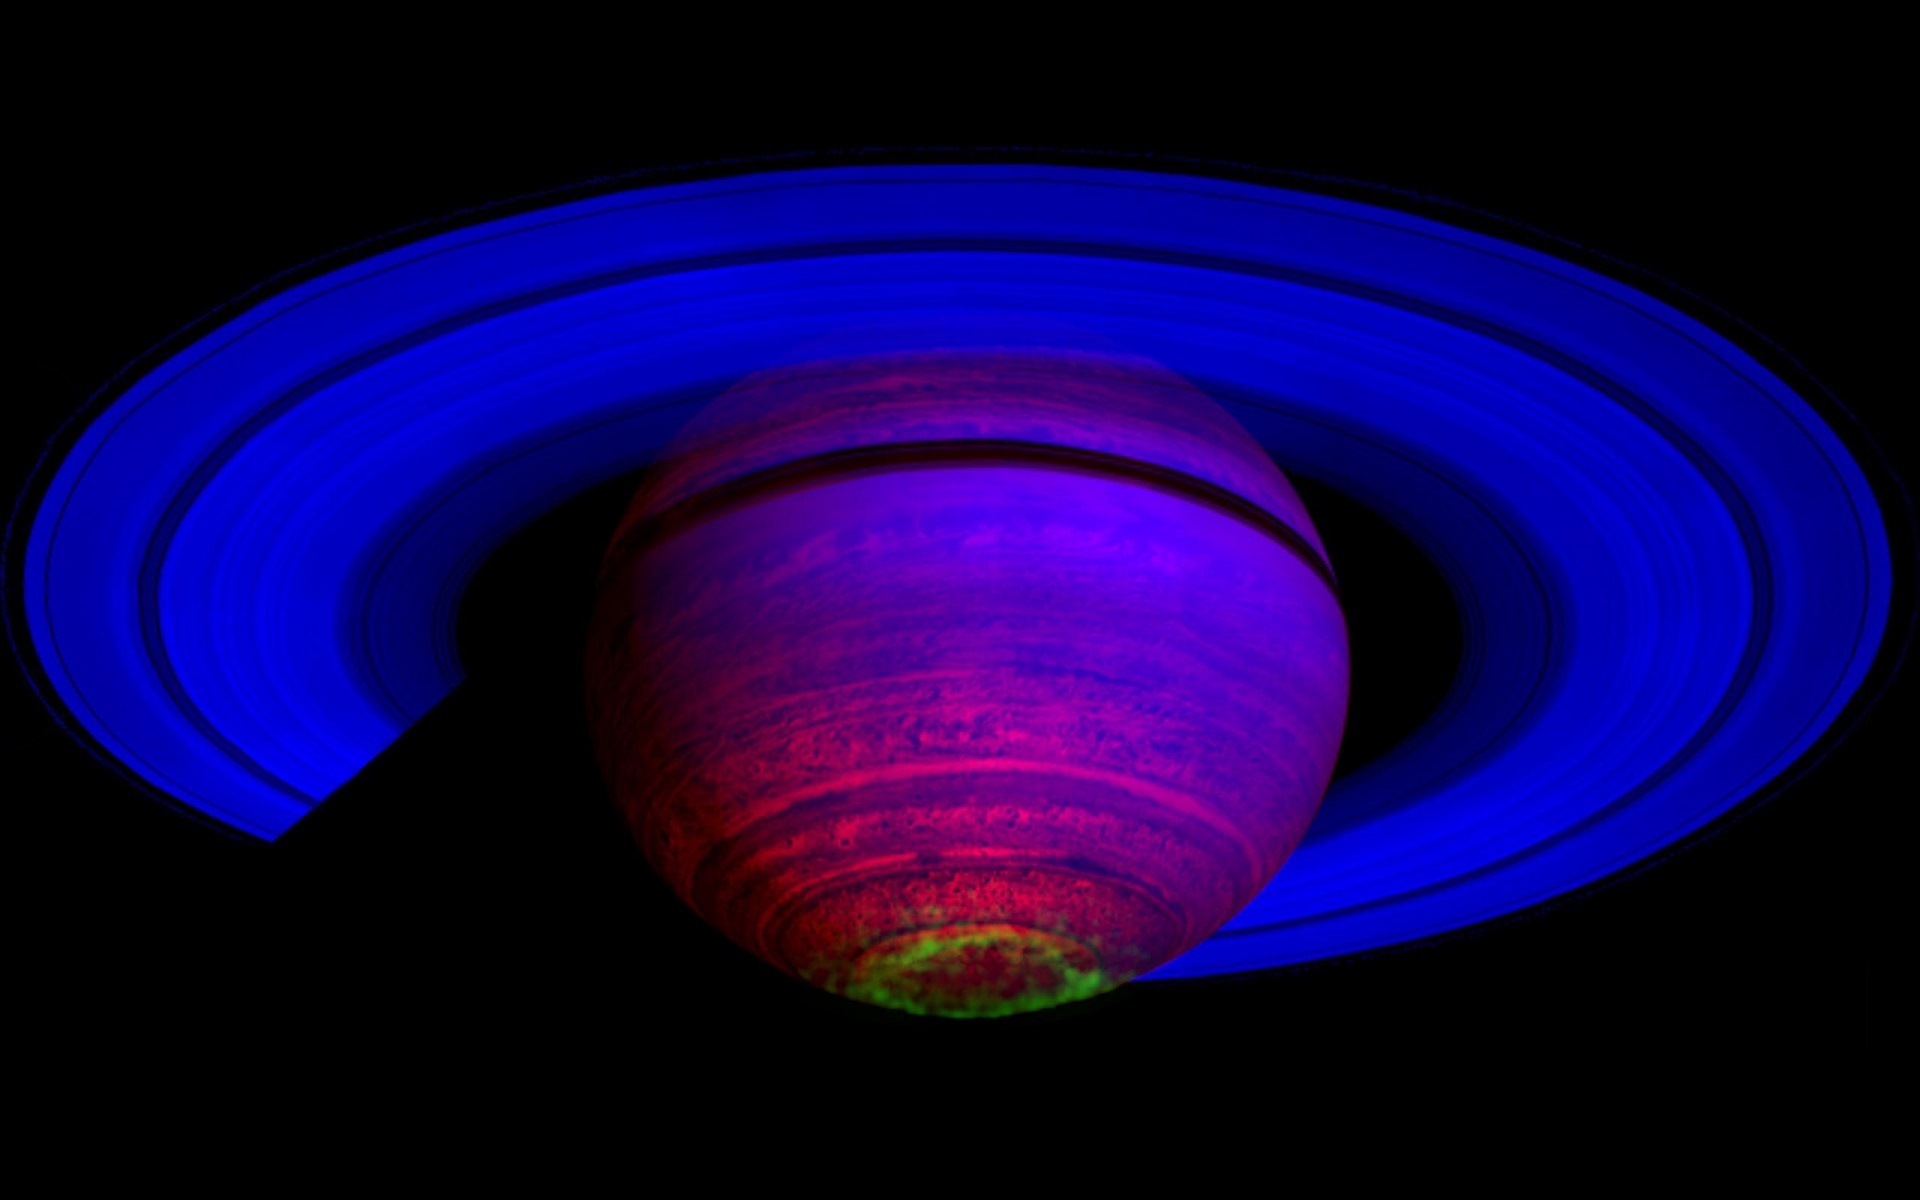
cosmos, spiral, atmosphere, line, space, circle, nasa, outer space, illustration, universe, symmetry, sphere, planet, rings, shape, saturn, solar system, probe, auroras, astronomical object, cassini huygens spacecraft, cloud tops, south polar region, atmosphere of earth, computer wallpaper, fractal art